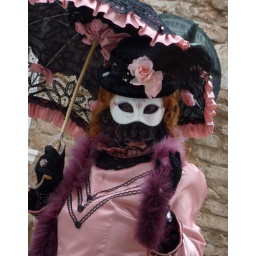
Close-up of woman in pink with black umbrella (P1000357a)